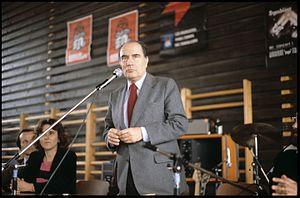
François Mitterrand [fʁɑ̃swa mitɛʁɑ̃], né le 26 octobre 1916 à Jarnac et mort le 8 janvier 1996 à Paris, est un homme d'État français, président de la République du 21 mai 1981 au 17 mai 1995.
Édith Cresson, née Campion le 27 janvier 1934 à Boulogne-Billancourt, est une femme d'État française.